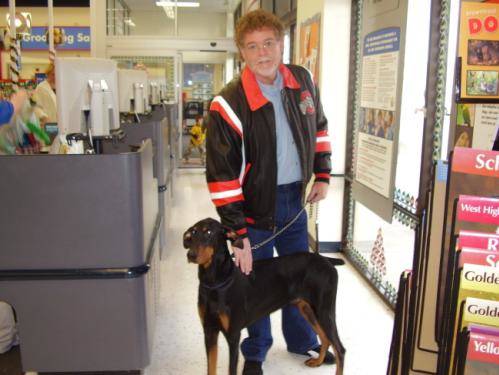
Label: dog